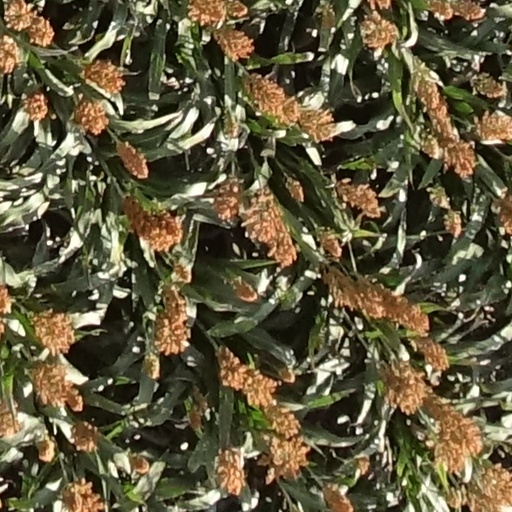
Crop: sorghum